Nanophytoplankton

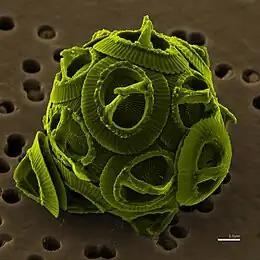
False-color scanning electron micrograph of "Gephyrocapsa oceanica"

Nanophytoplankton are particularly small phytoplankton with sizes between 2 and 20 μm. They are the autotrophic part of nanoplankton. Like other phytoplankton, nanophytoplankton are microscopic organisms that obtain energy through the process of photosynthesis and must therefore live in the upper sunlit layer of ocean or other bodies of water. These microscopic free-floating organisms, including algae, and cyanobacteria, fix large amounts of carbon which would otherwise be released as carbon dioxide. The term nanophytoplankton is derived from the far more widely used term nannoplankton/nanoplankton.